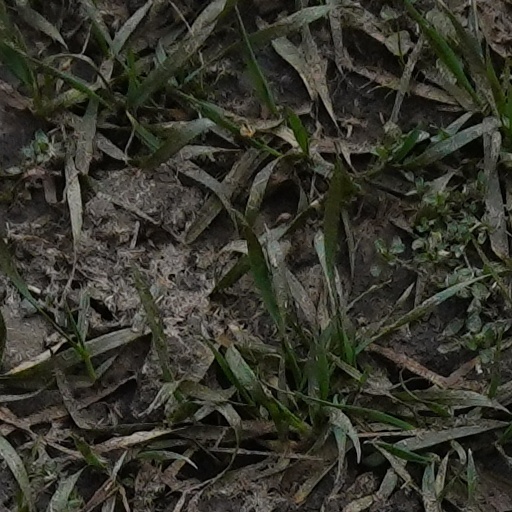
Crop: wheat